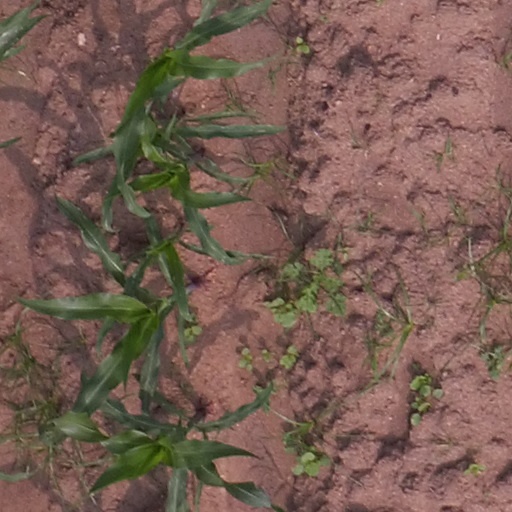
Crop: maize; corn